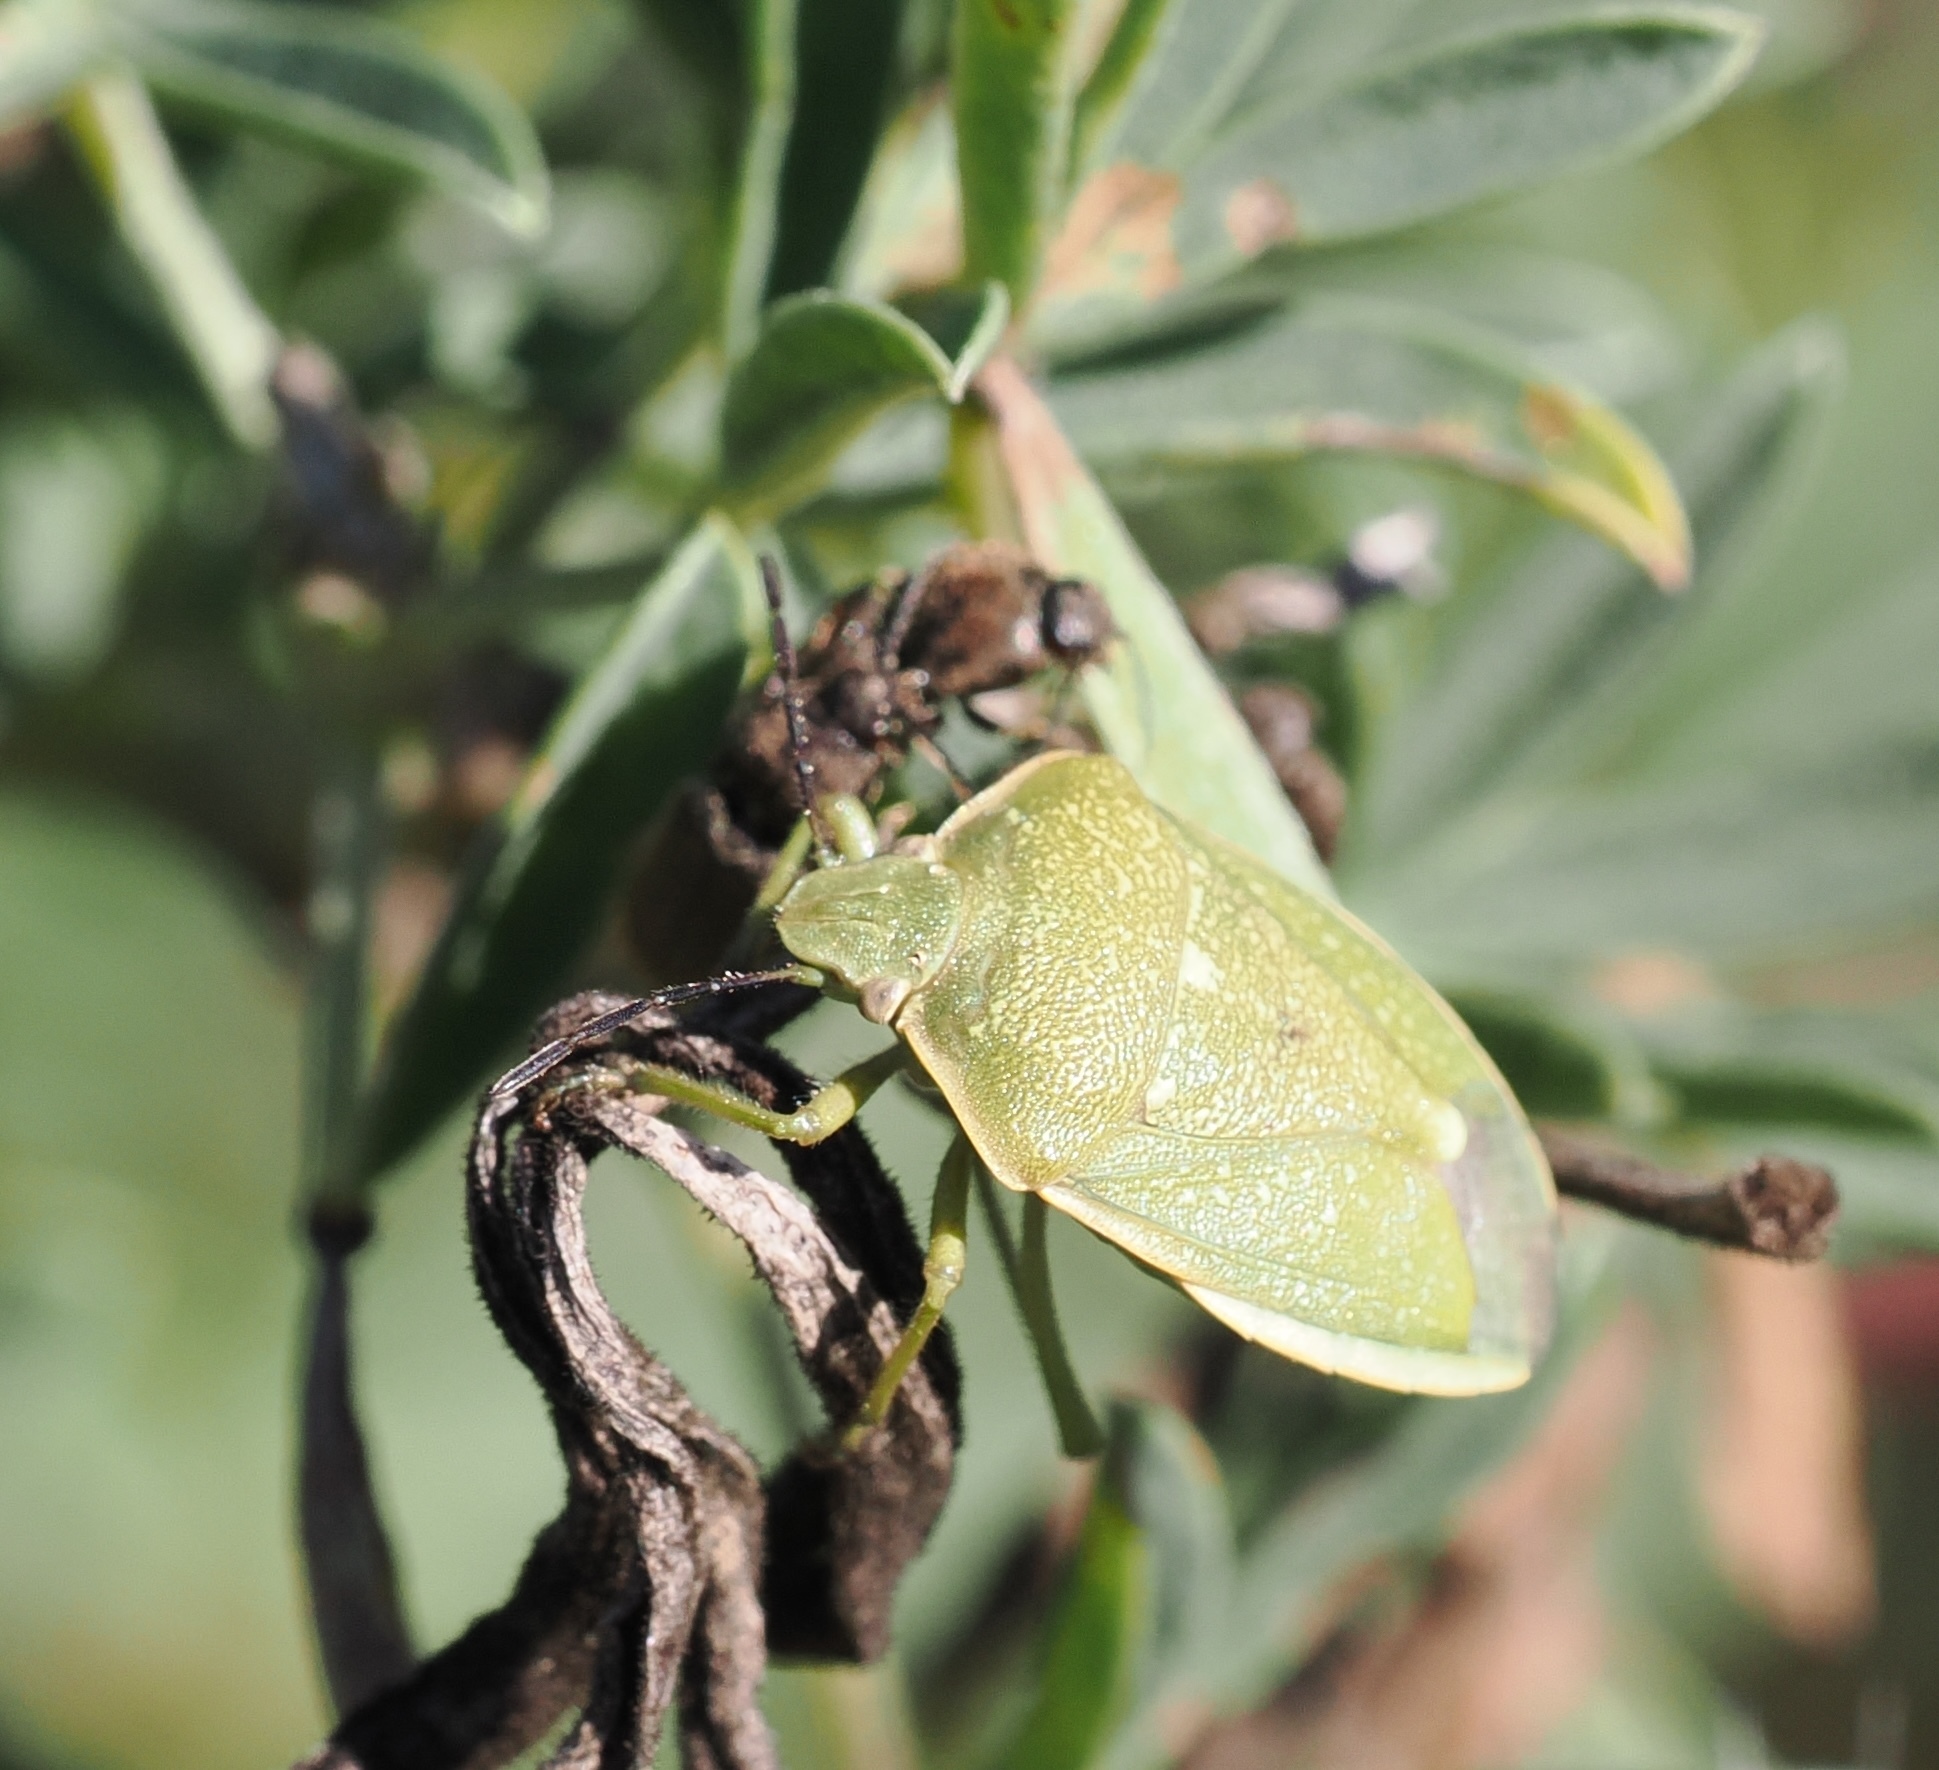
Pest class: stink_bug